Mid-State Regional Airport

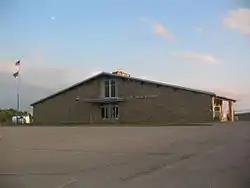
Main building

Mid-State Regional Airport (Mid-State Airport) is a small airport in Rush Township, Centre County in Pennsylvania, between Black Moshannon State Park to the east and Moshannon State Forest.